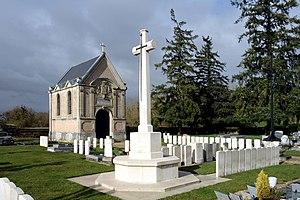
cimetiere de Foreste
Le cimetière « Foreste Communal Cemetery » est un cimetière militaire de la Première Guerre mondiale situé sur le territoire de la commune de Foreste, Aisne.